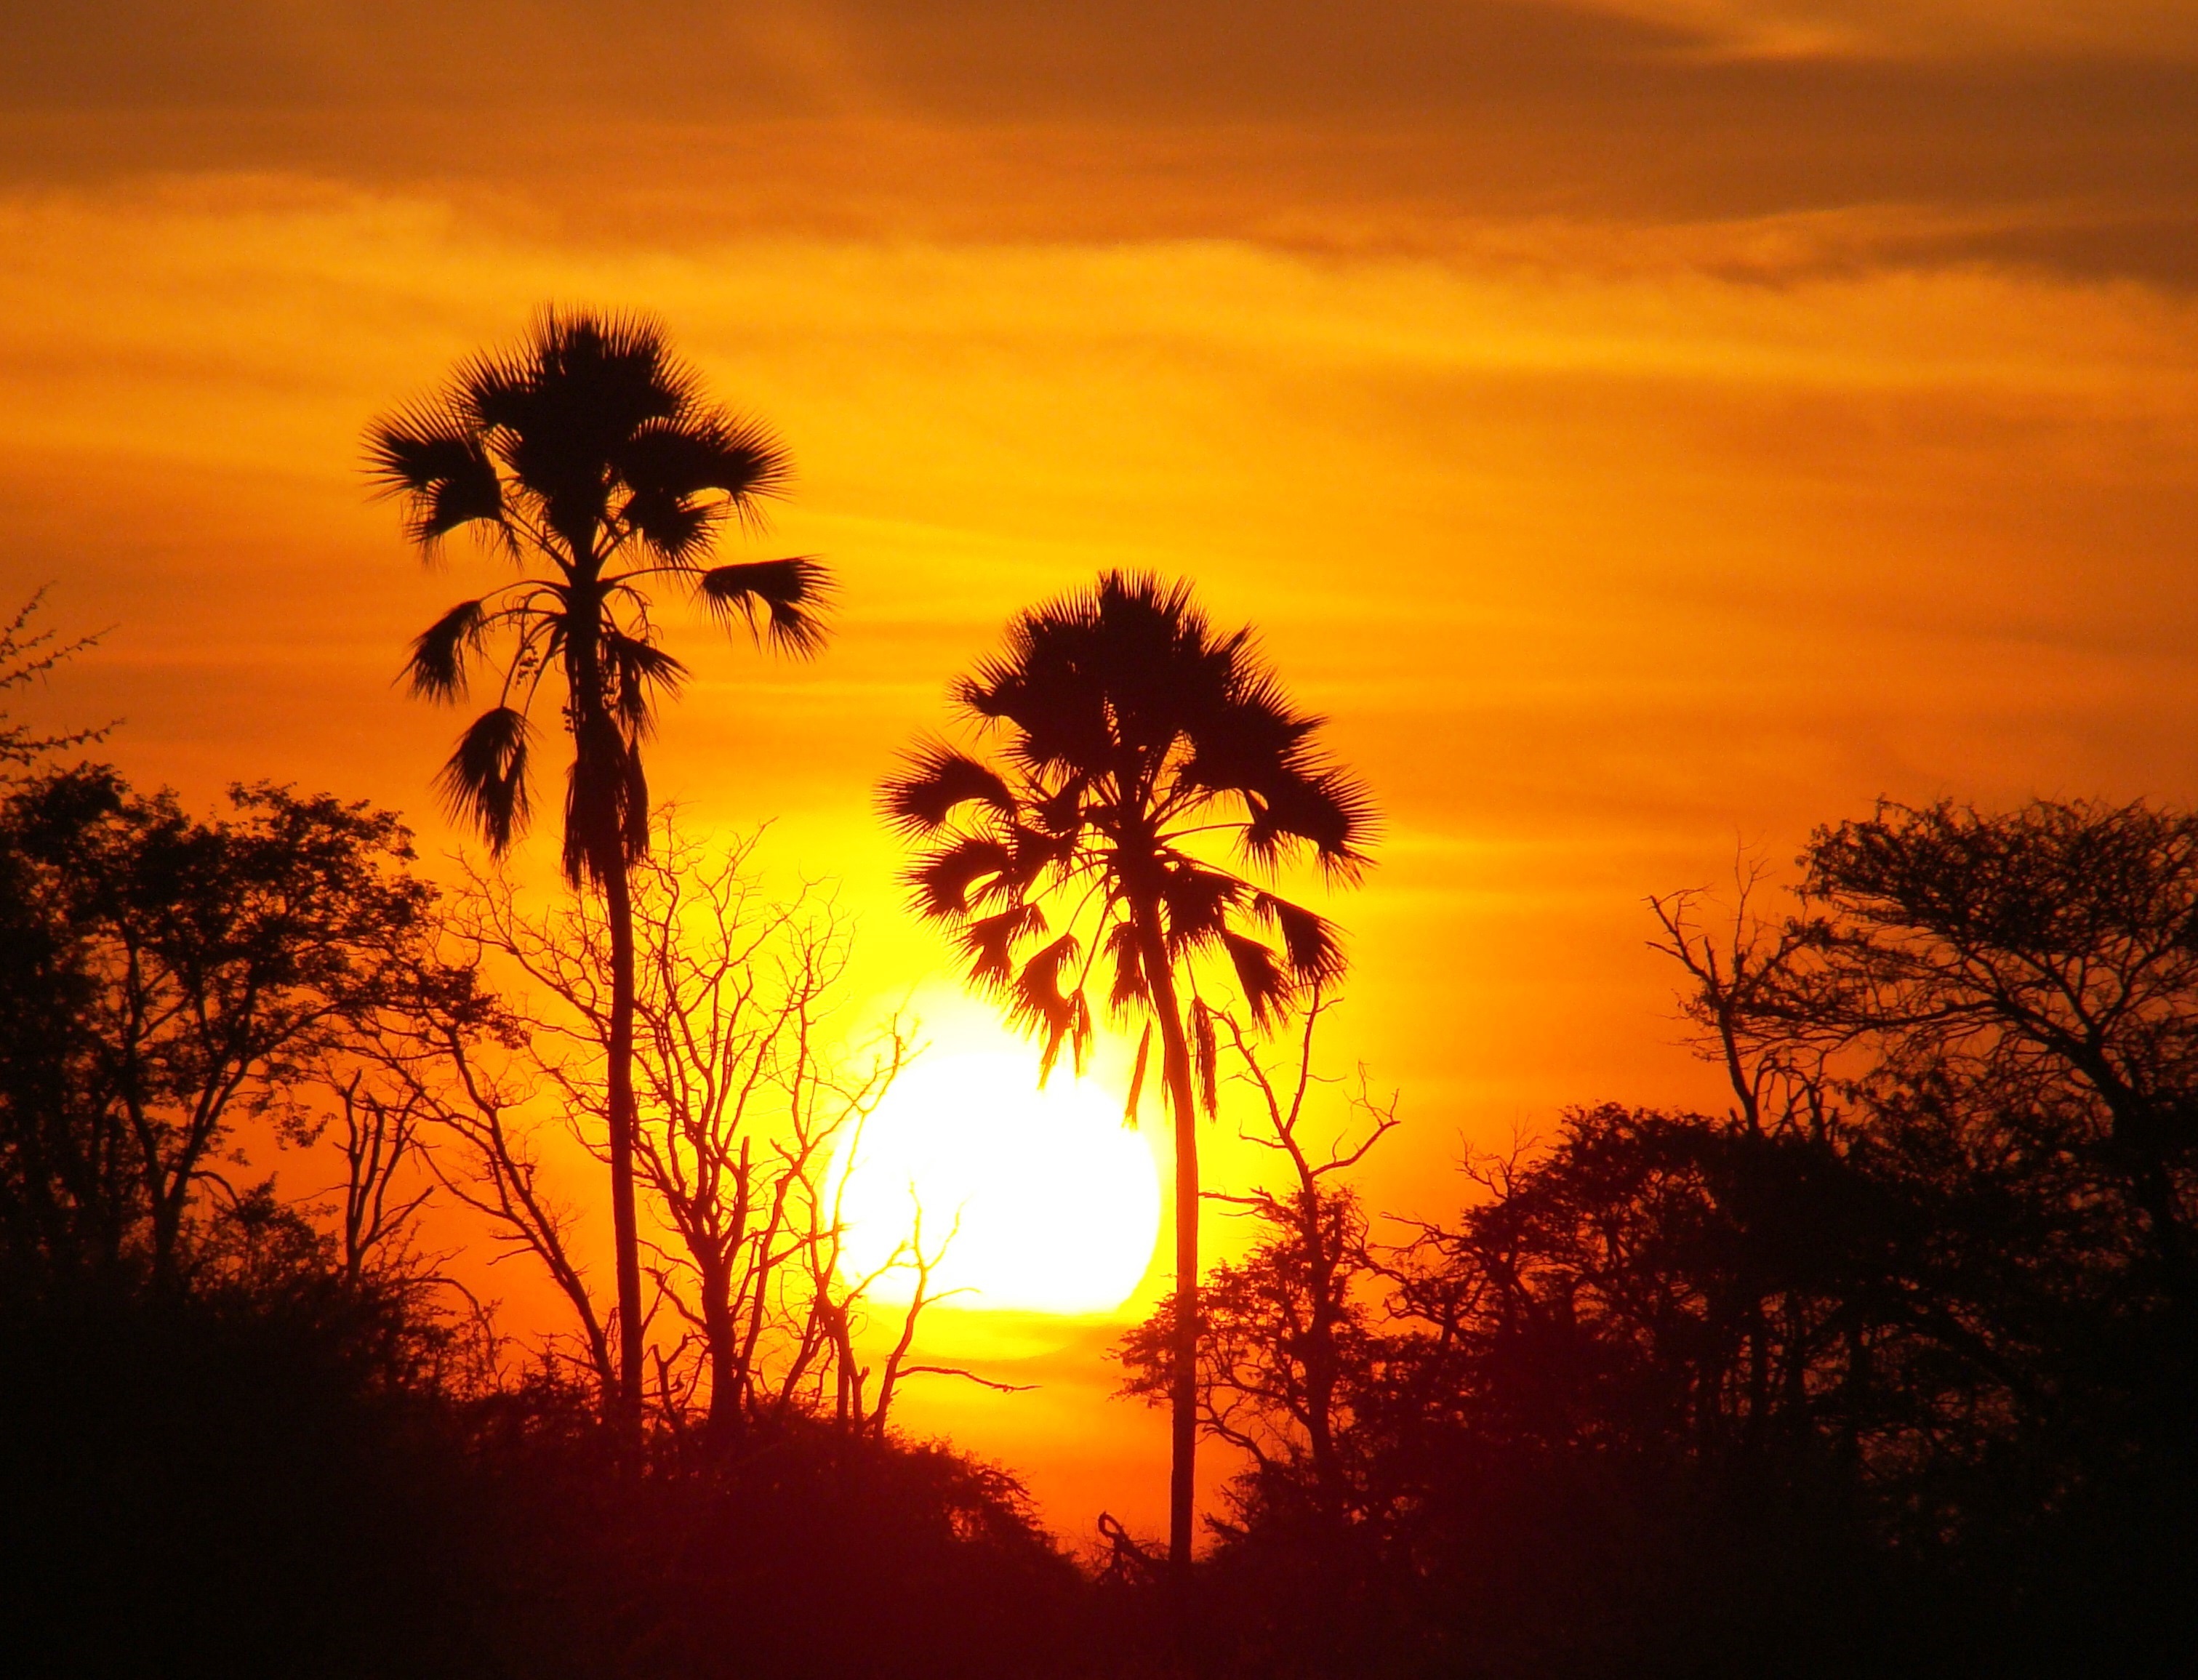
tree, nature, horizon, silhouette, plant, sky, sun, sunrise, sunset, field, night, sunlight, morning, flower, dawn, dusk, evening, twilight, orange, africa, savanna, trees, afterglow, red sky at morning